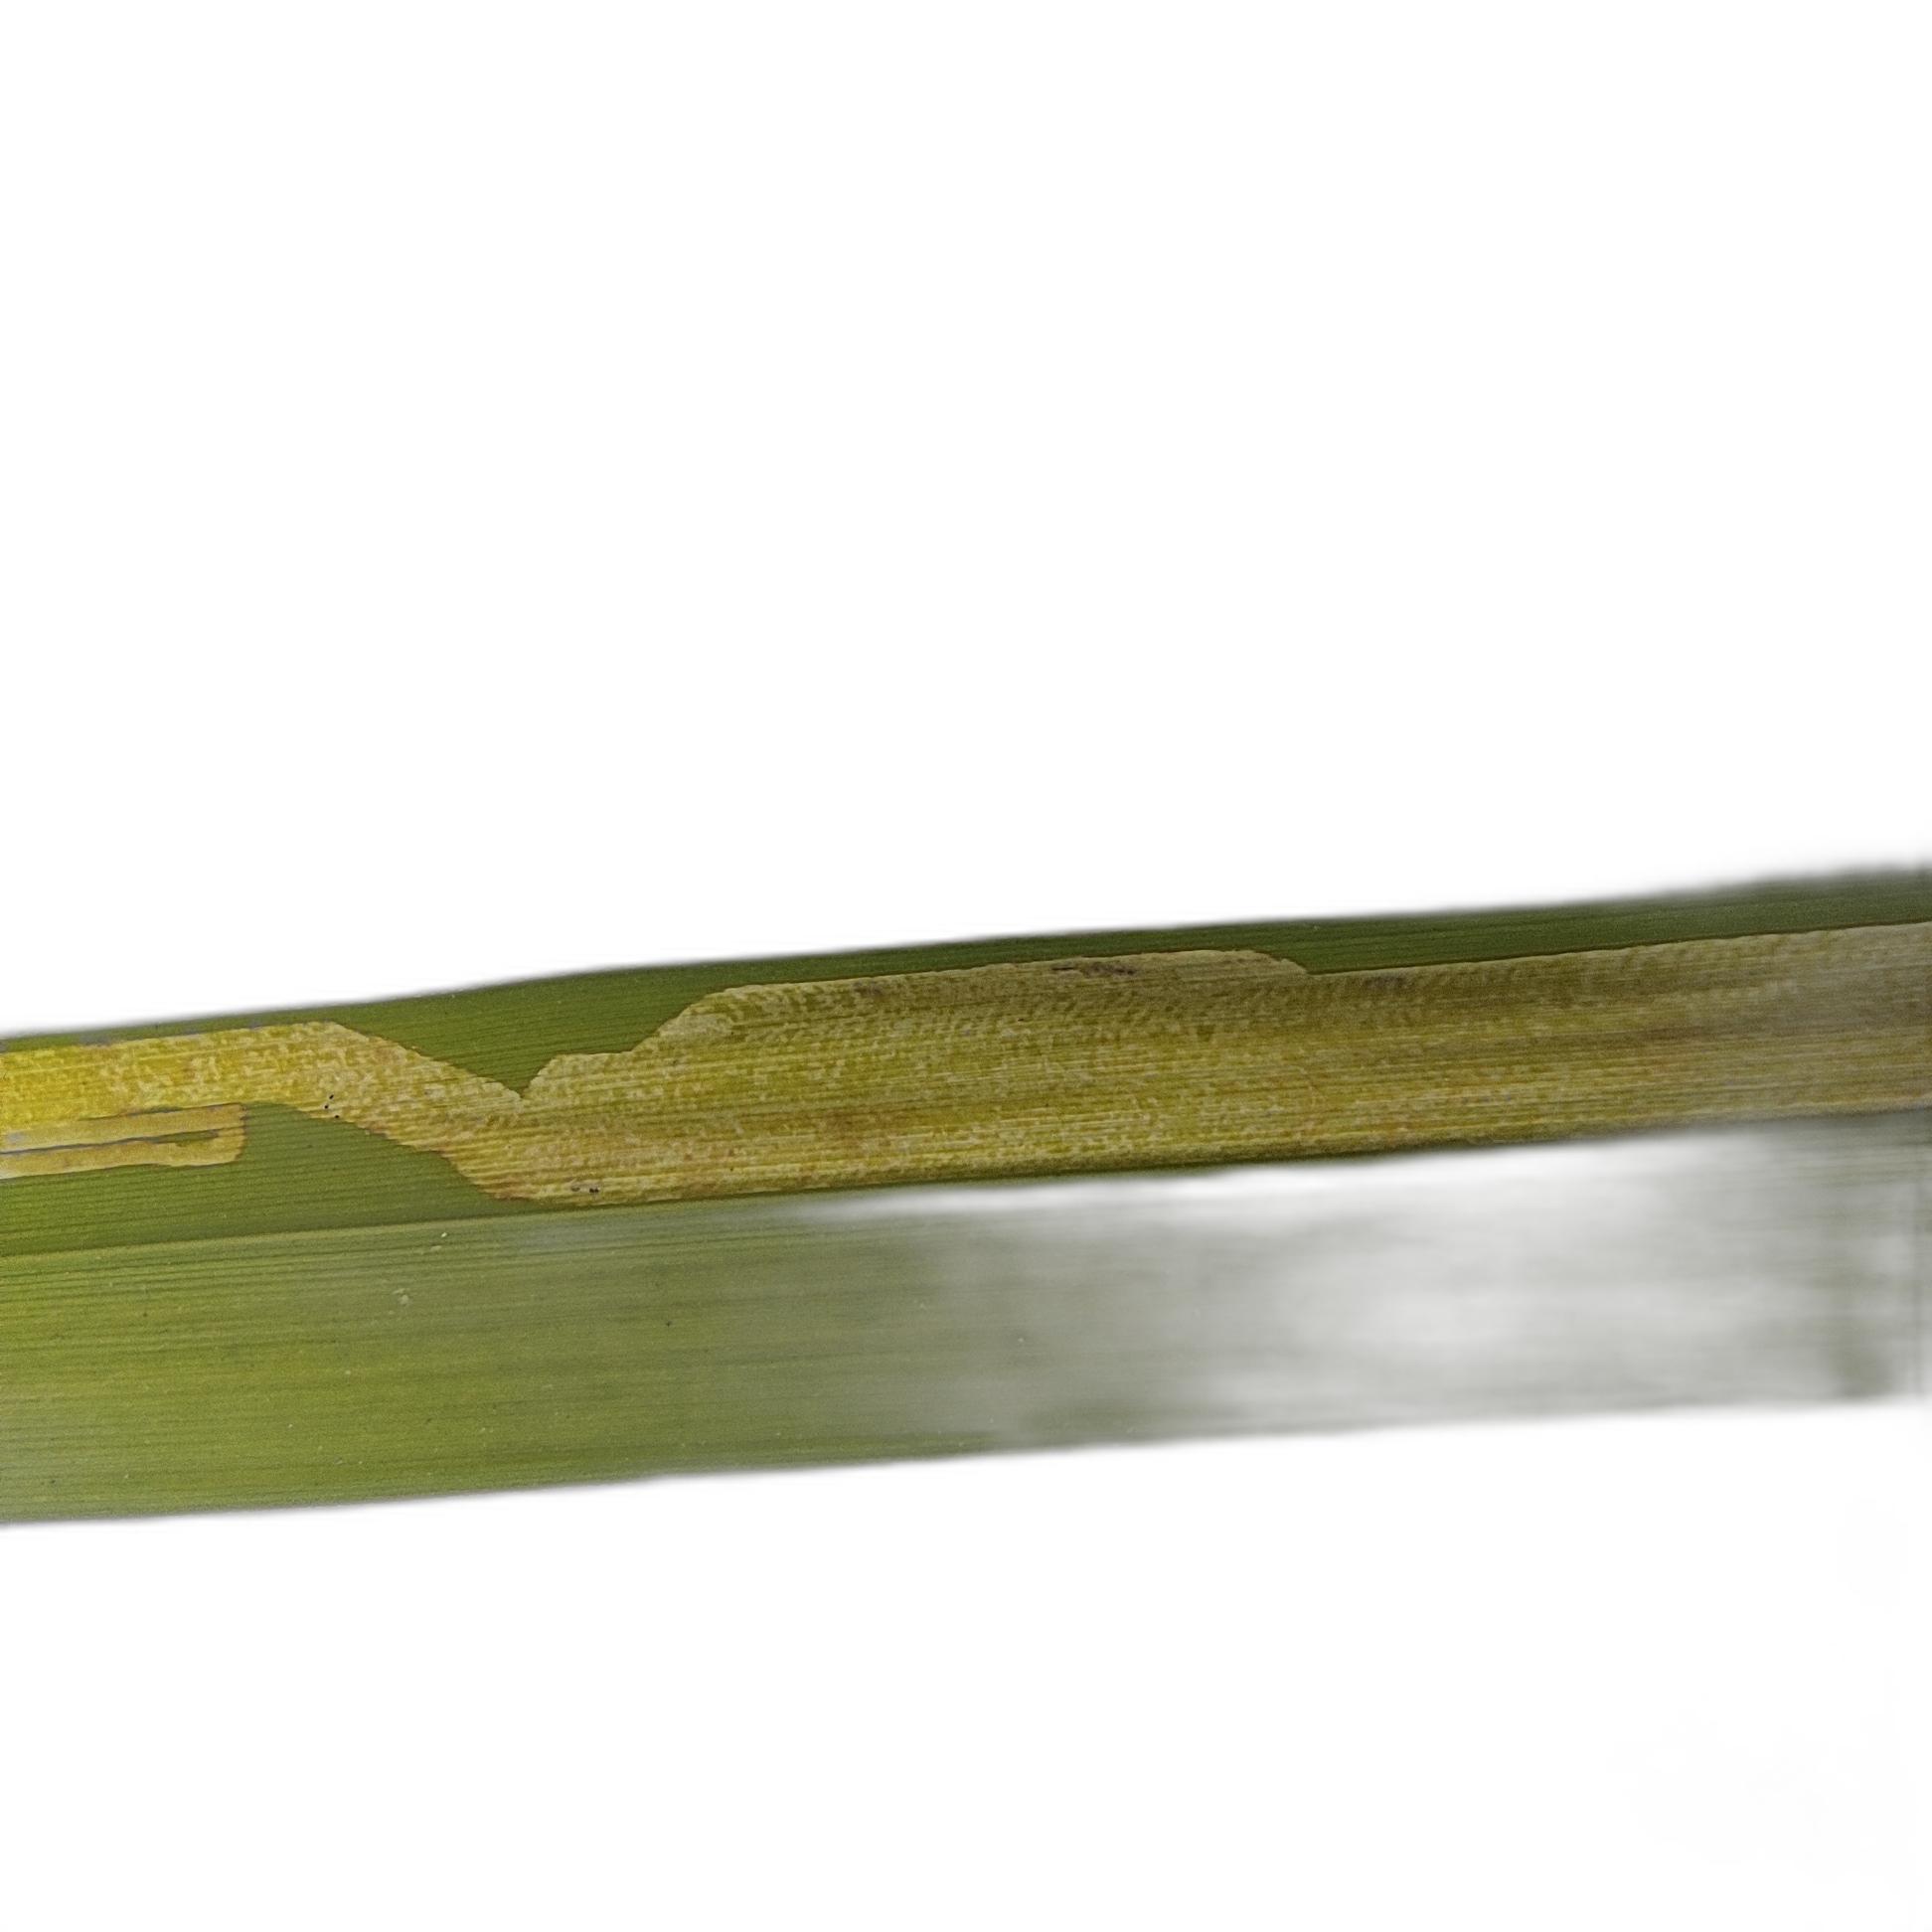
Label: Rice Leaffolder